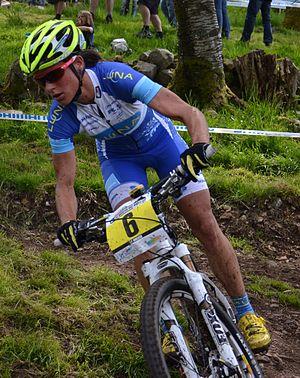
Katerina Nash lors de la 4e manche de la coupe du monde de VTT 2012 à La Bresse (FRA).